Artyom Tkachenko

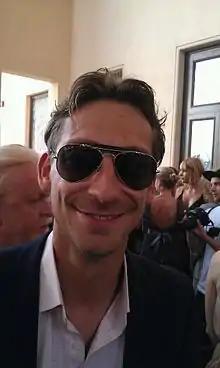

He engaged in the theater studio under the direction of Boris Beinenson. After school he entered the Mikhail Shchepkin Higher Theatre School.